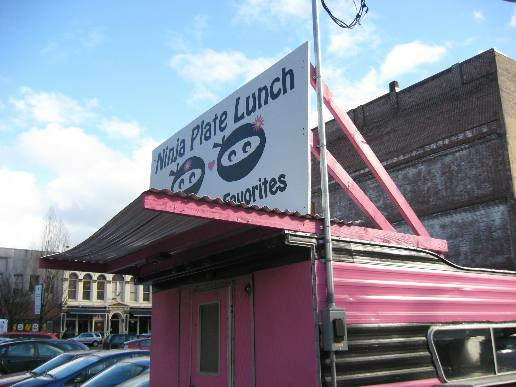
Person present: No